2022 AFL Women's season 7 Grand Final

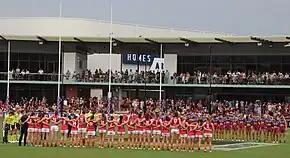
The teams lined up for the national anthem

Final teams were named on Saturday 26 November. Both sides announced unchanged line ups. Despite injury concerns, both Brisbane's Taylor Smith and Melbourne's Tayla Harris were named to play. They had played the previous week despite ankle and shoulder injuries respectively. It was the 50th game, tenth final and fourth grand final for Brisbane's Kate Lutkins, who suffered an ACL injury on 9 January but rejoined the team mid-season.